Cosimo Di Lauro

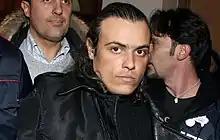

Cosimo Di Lauro (8 December 1973 – 13 June 2022) was an Italian Camorrista who was acting boss of the Di Lauro clan from Naples. Due to his flamboyant nature and passion for designer clothes, he earned the nickname "The Designer Don". Di Lauro is known by some as ""o' Chiatto"" (fat boy), and to journalists as the "prince regent".